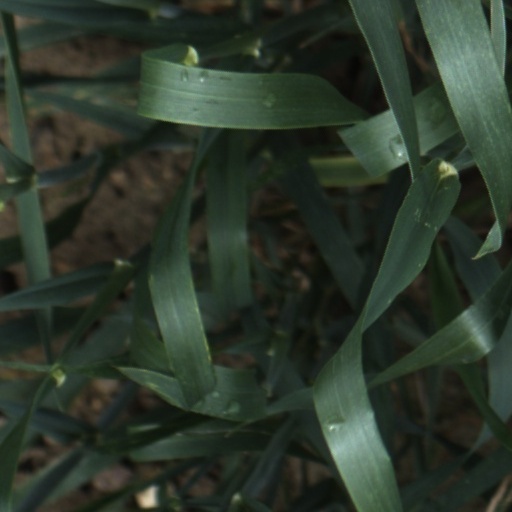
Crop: wheat